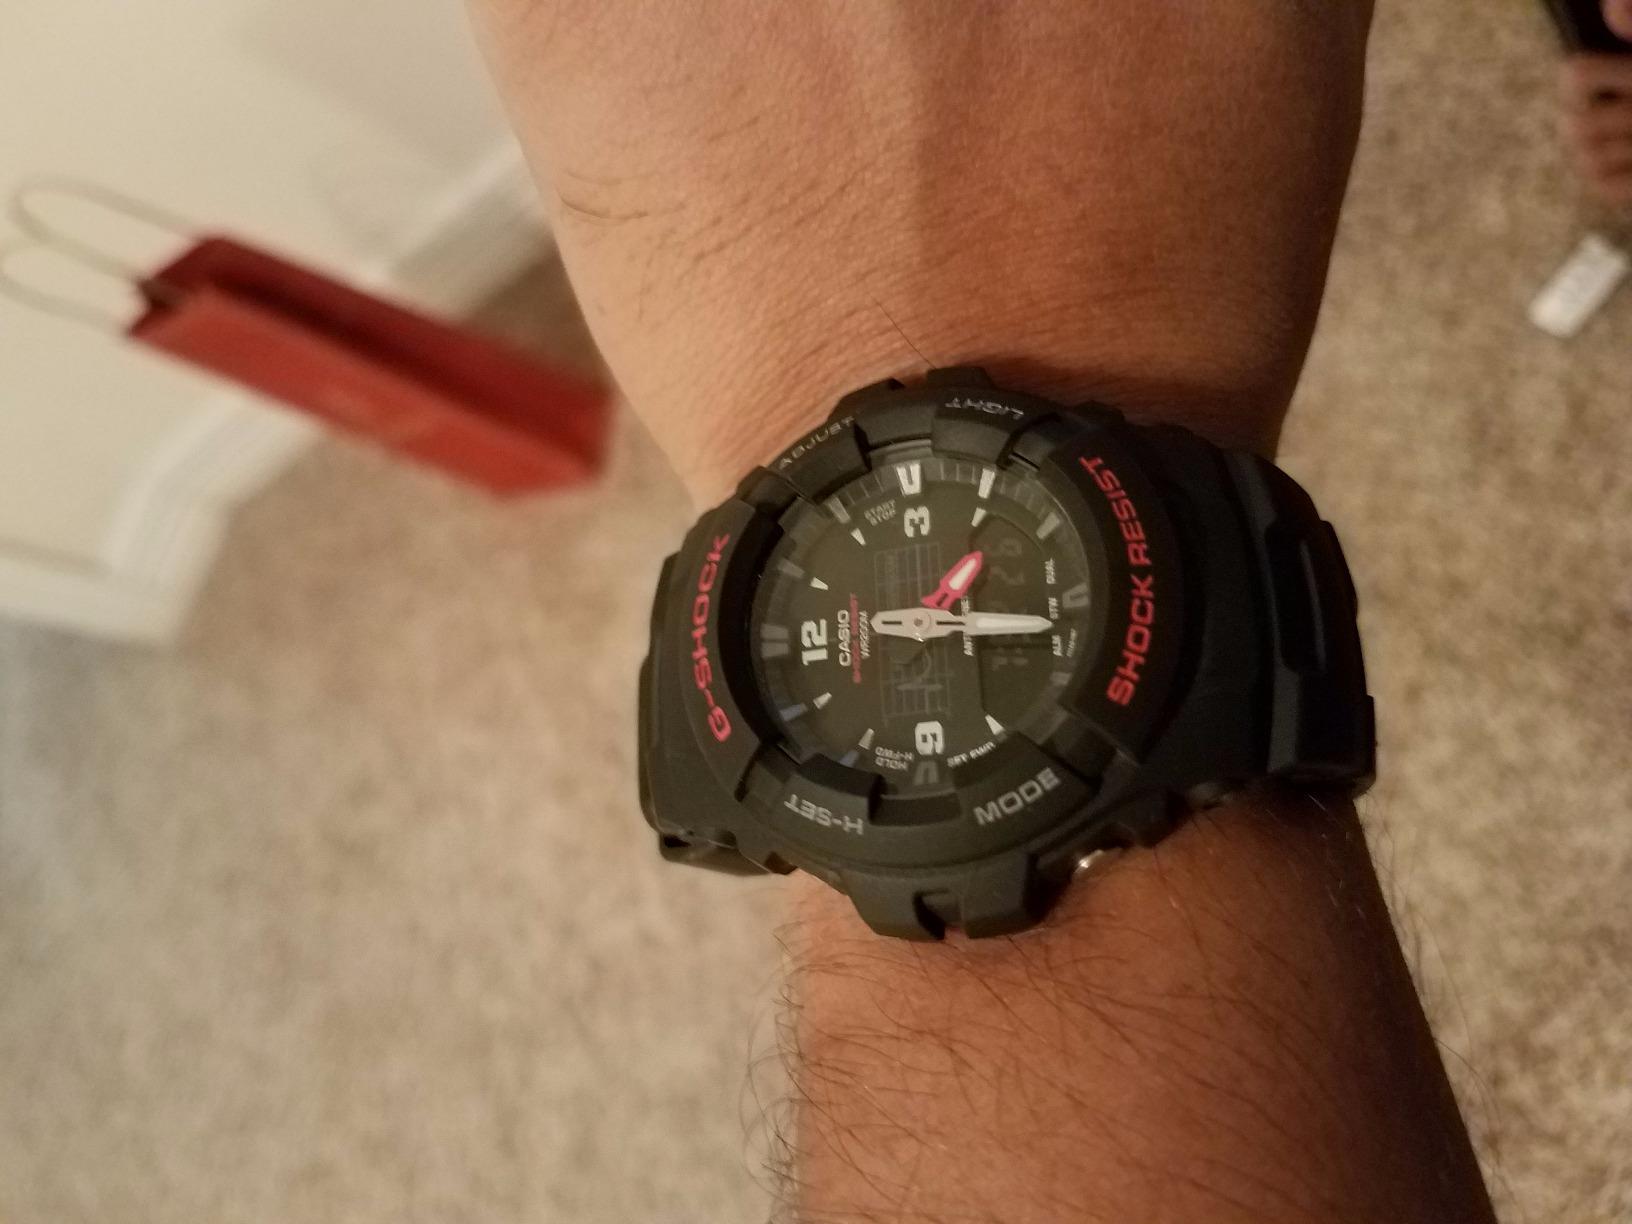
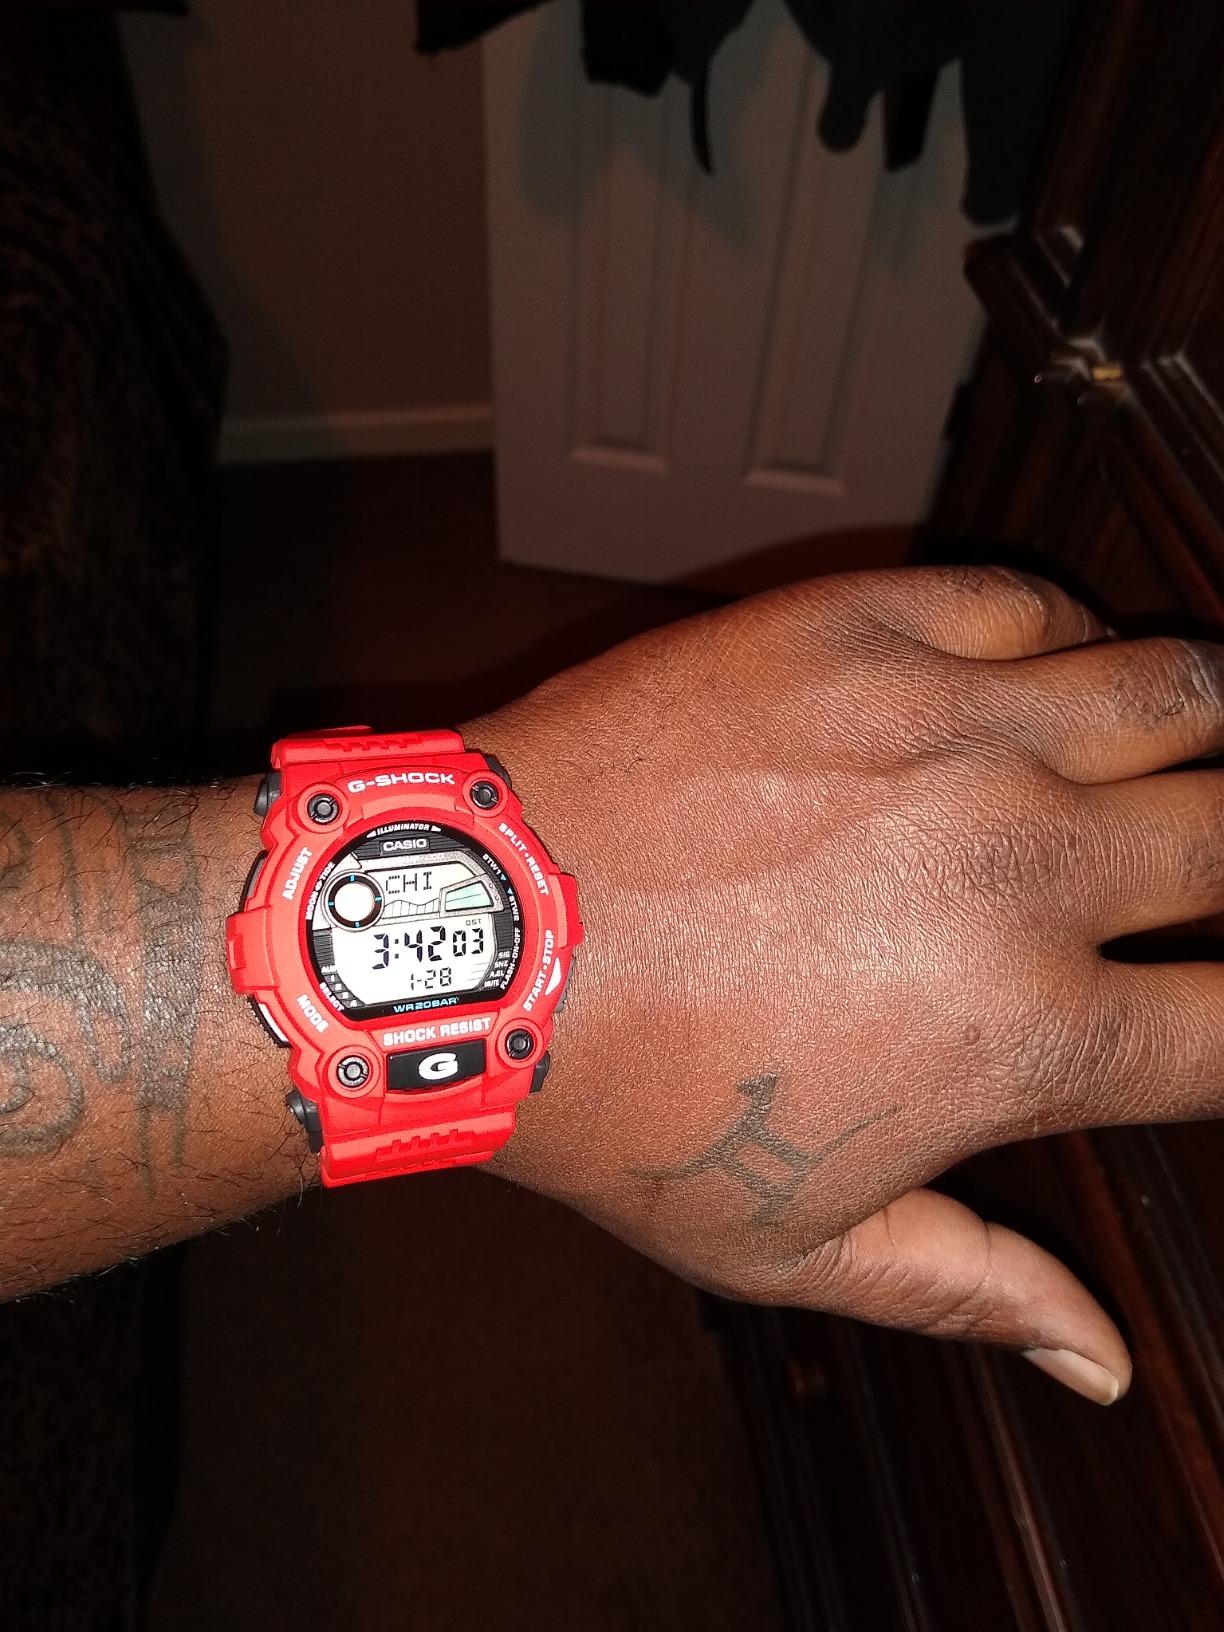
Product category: accessories_watch
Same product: no